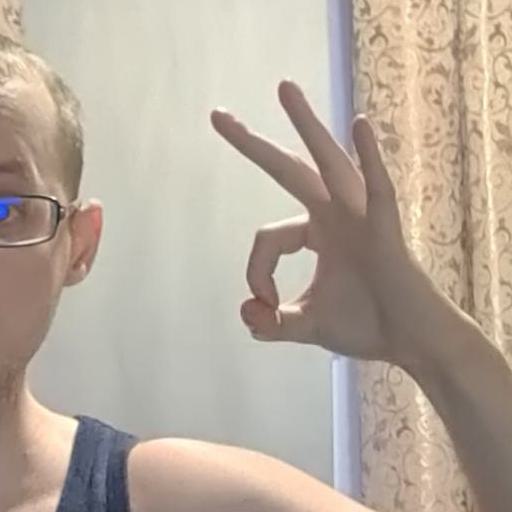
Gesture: ok